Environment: real
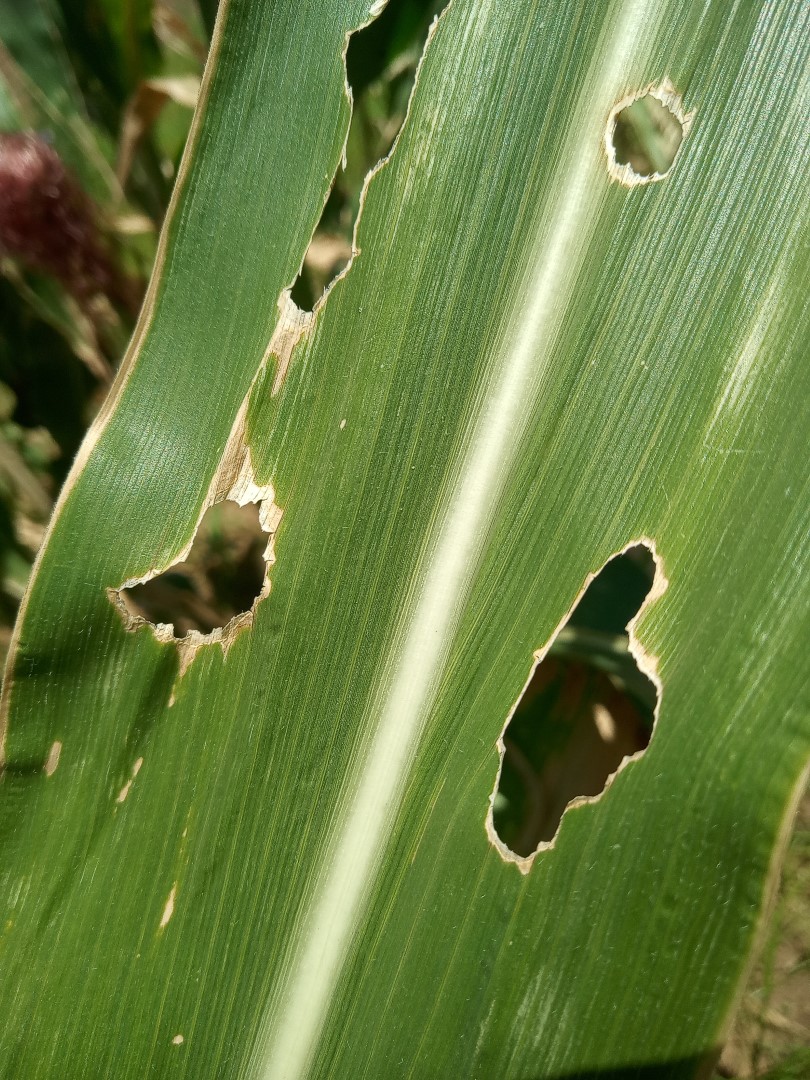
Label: fall_armyworm